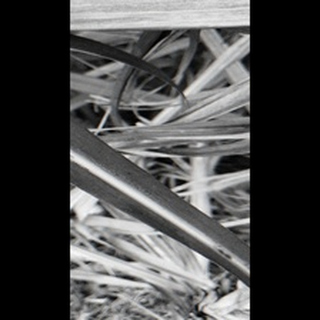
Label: sugarcane_rust